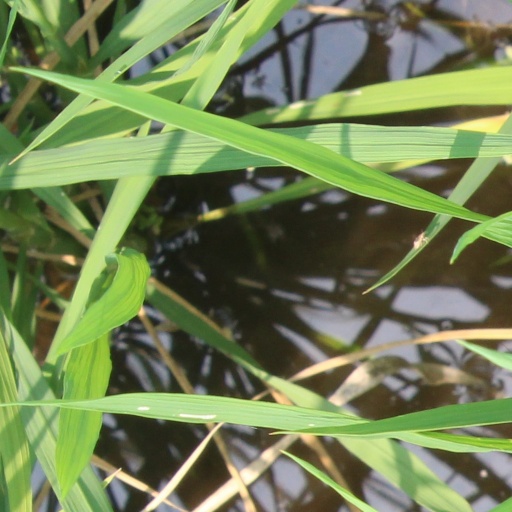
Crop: rice